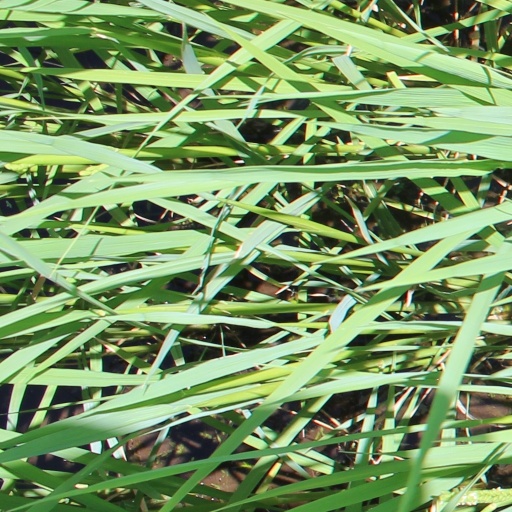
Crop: rice